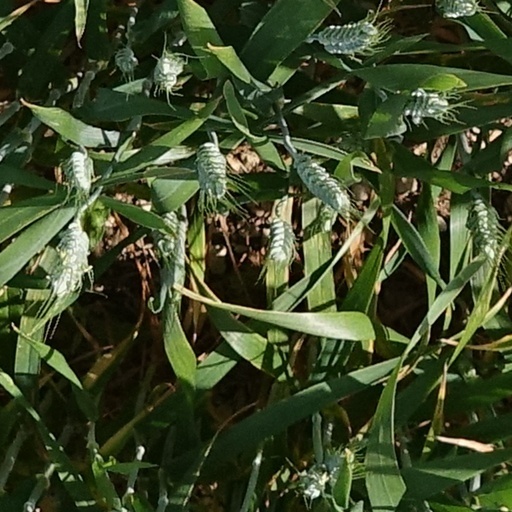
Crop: wheat